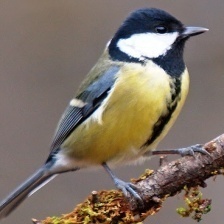
Species: PARUS MAJOR
Scientific name: PARUS MAJOR
ImageNet parent category: chickadee